Salvatore Sirigu

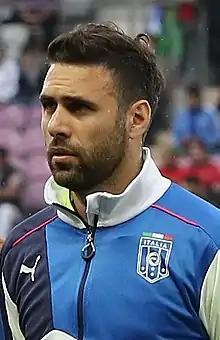
Sirigu with Italy in 2015

Salvatore Sirigu (born 12 January 1987) is an Italian professional footballer who plays as a goalkeeper.